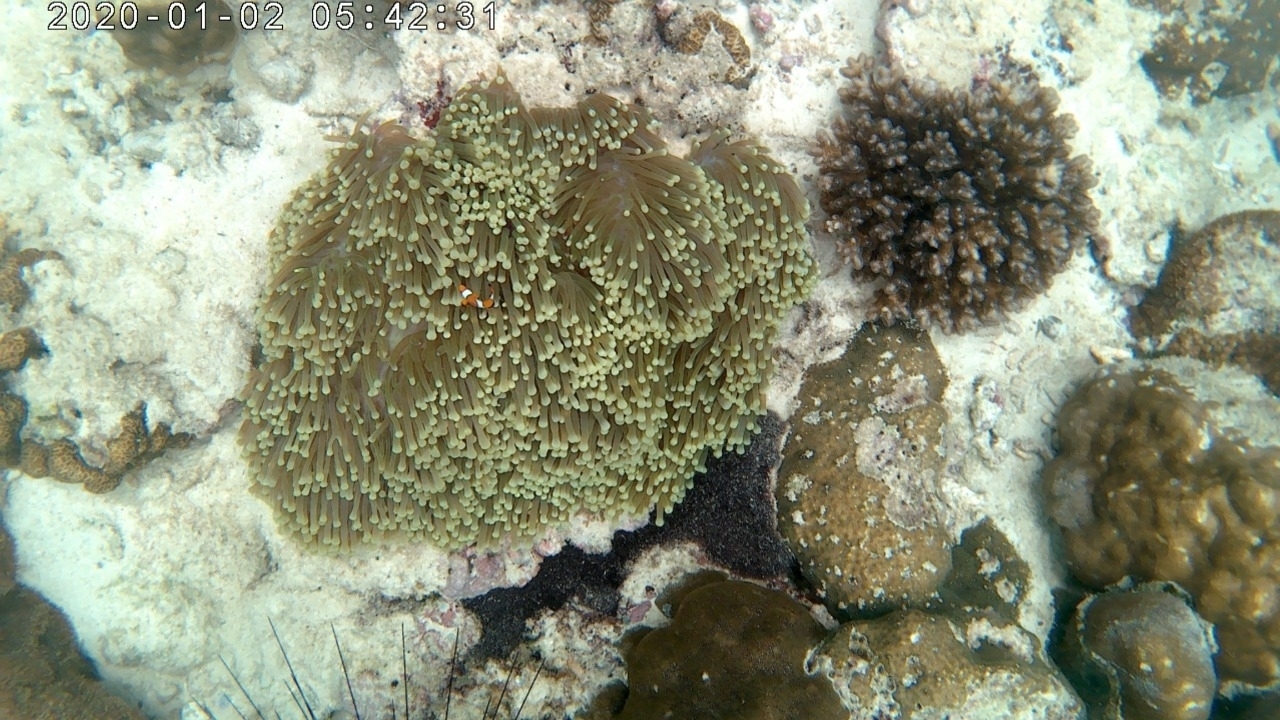
Amphiprion ocellaris (Ocellaris Anemonefish)